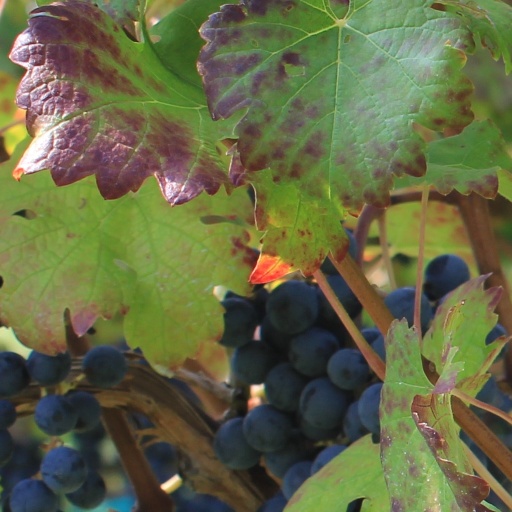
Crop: grape